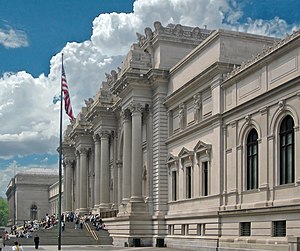
Metropolitan Museum of Art
Metropolitan Museum of Art eller The Met er et af verdens største museer. Det ligger i kanten af Central Park i New York.